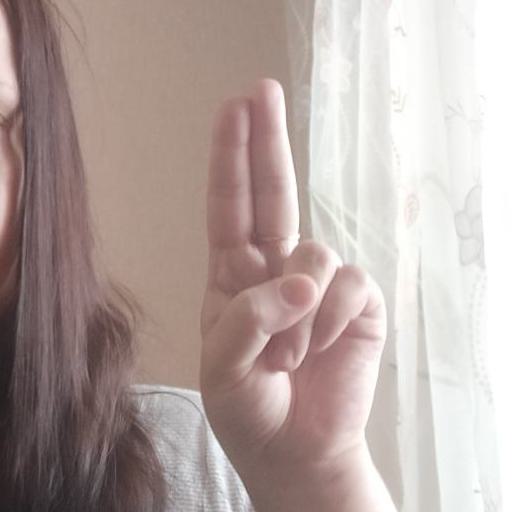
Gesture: two_up